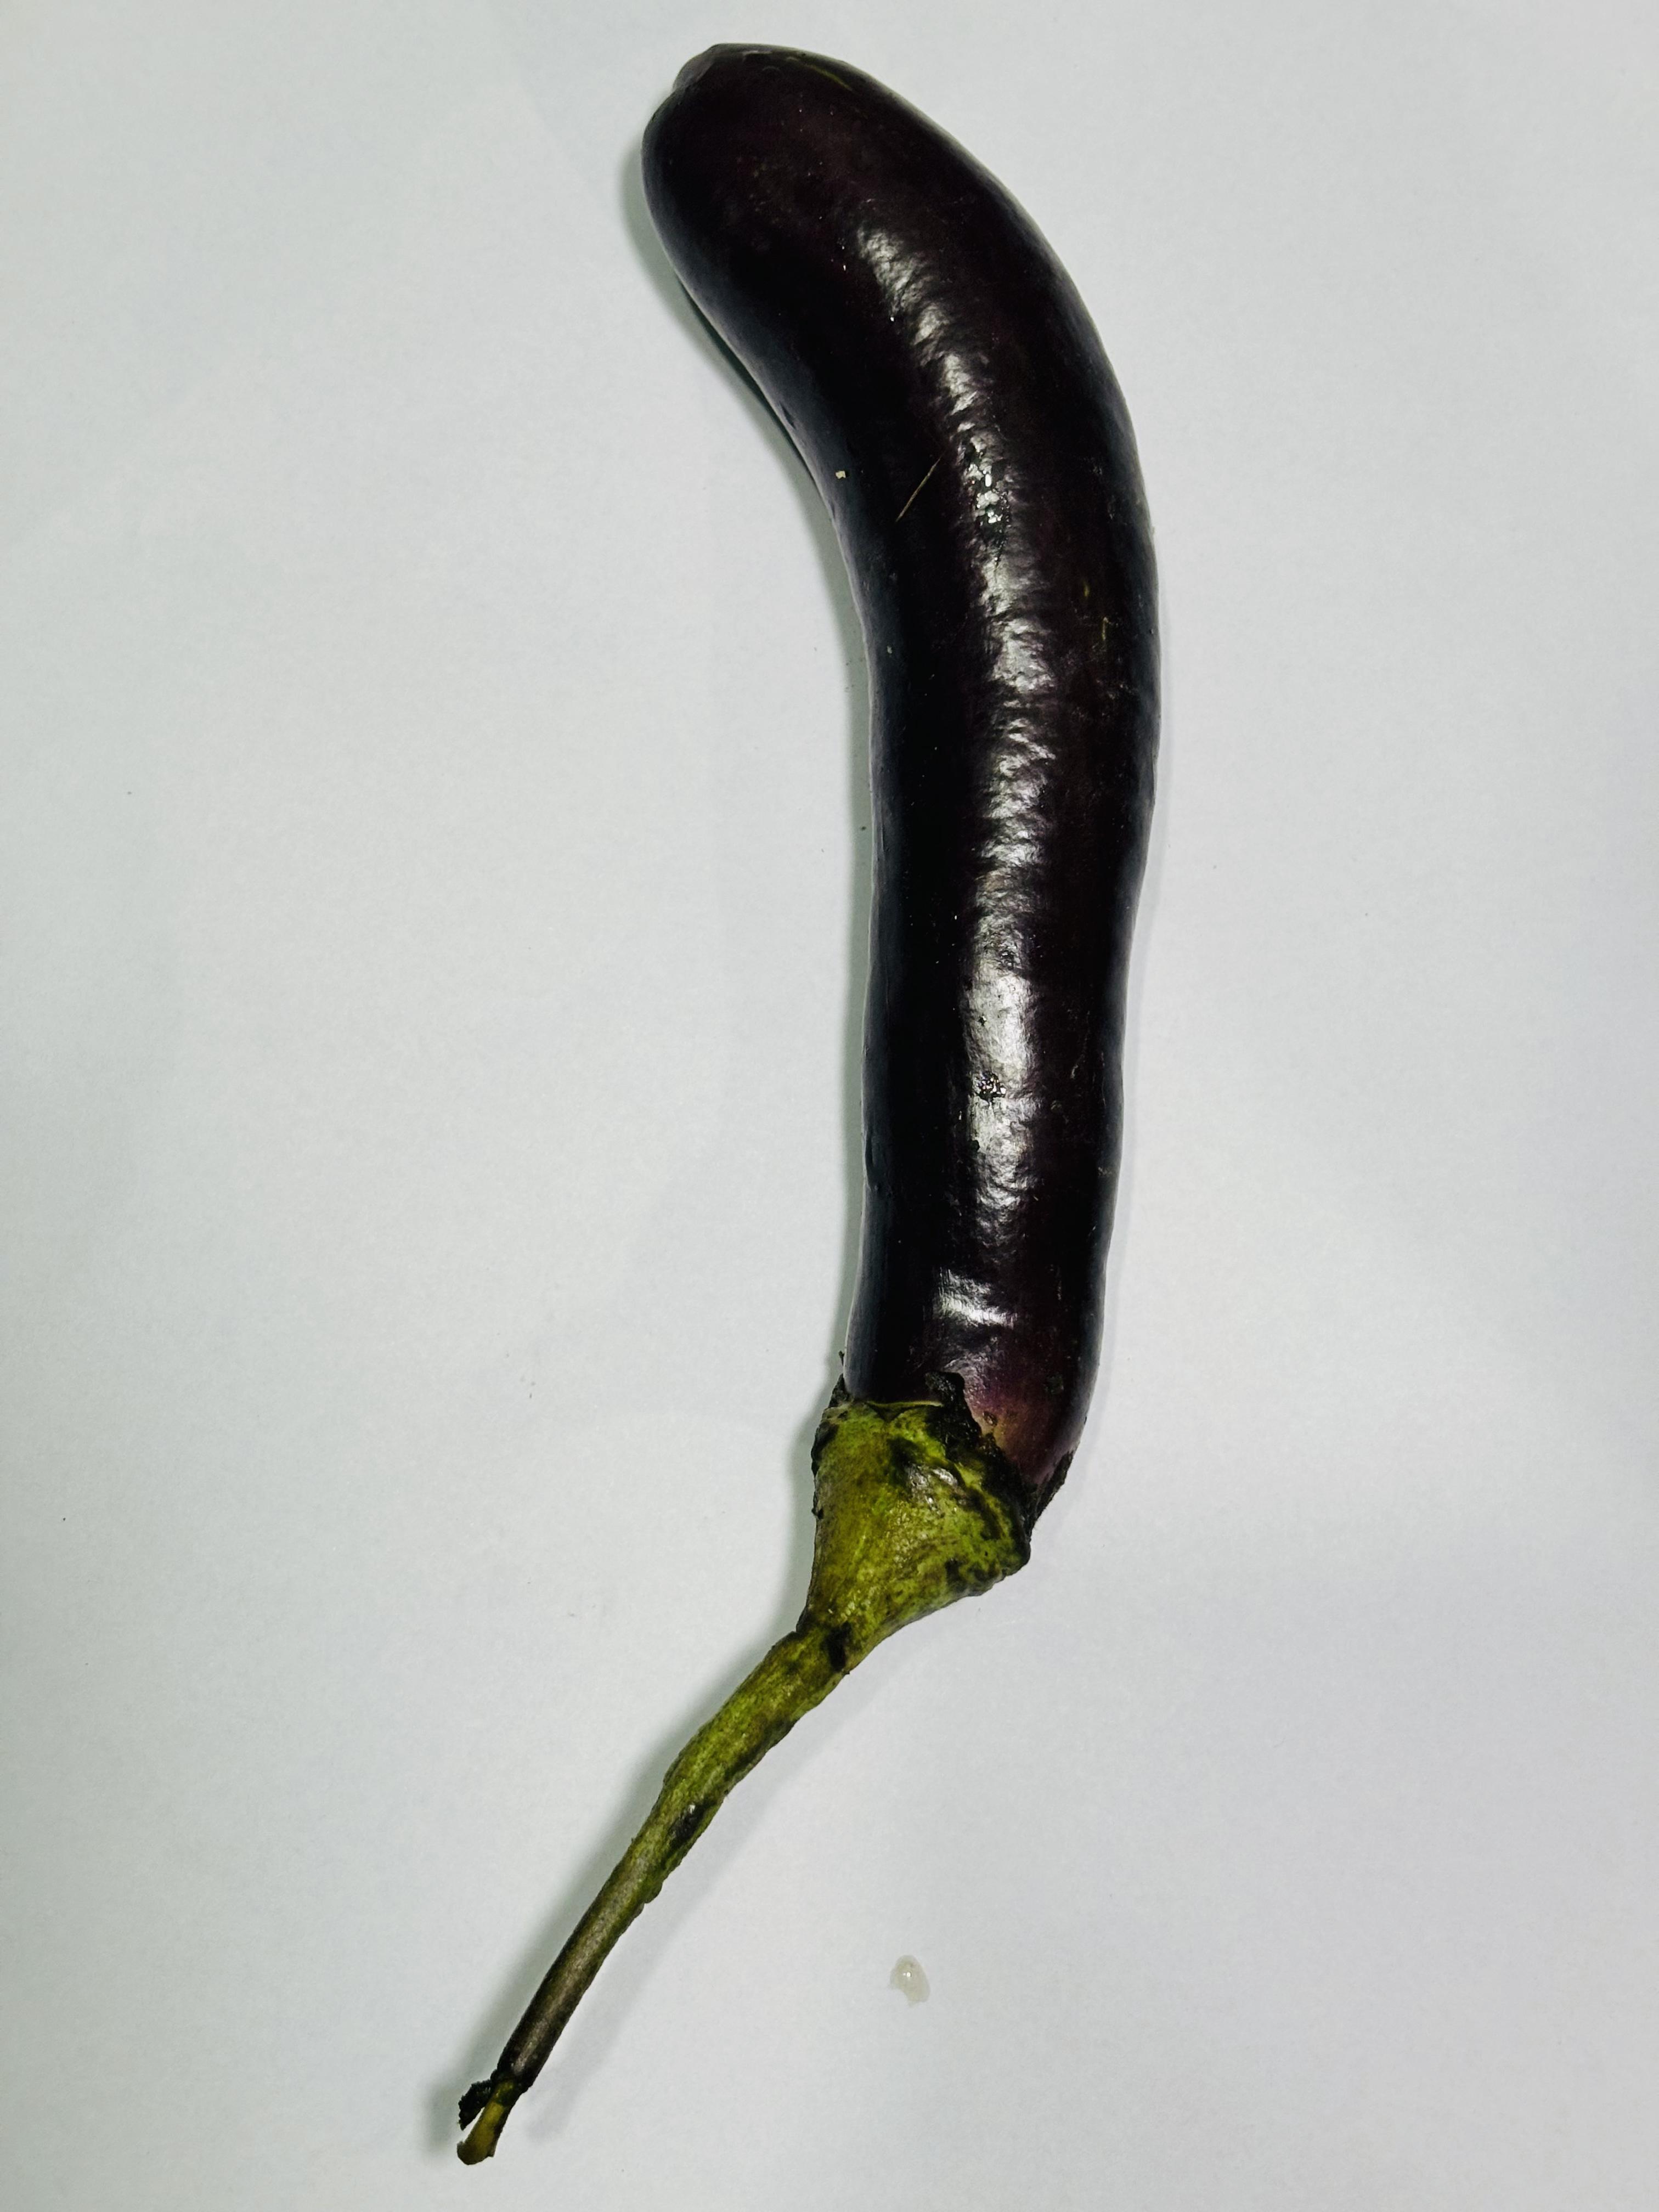
Label: Brinjal